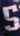
Number: 5